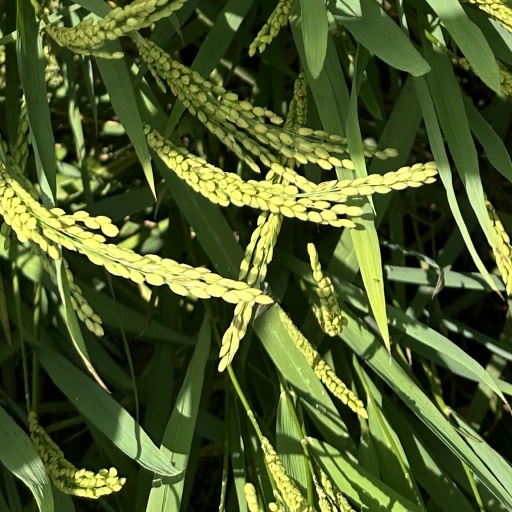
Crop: rice